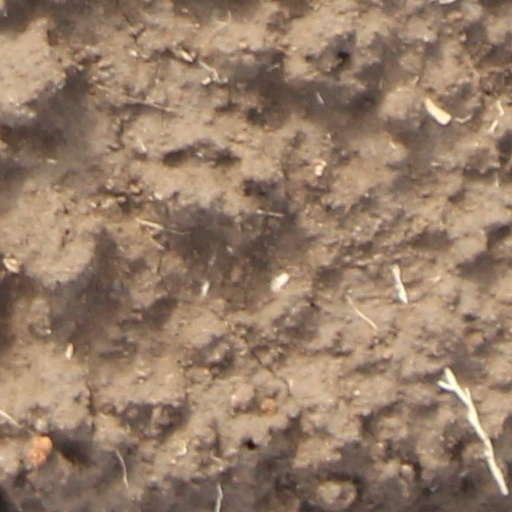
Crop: wheat